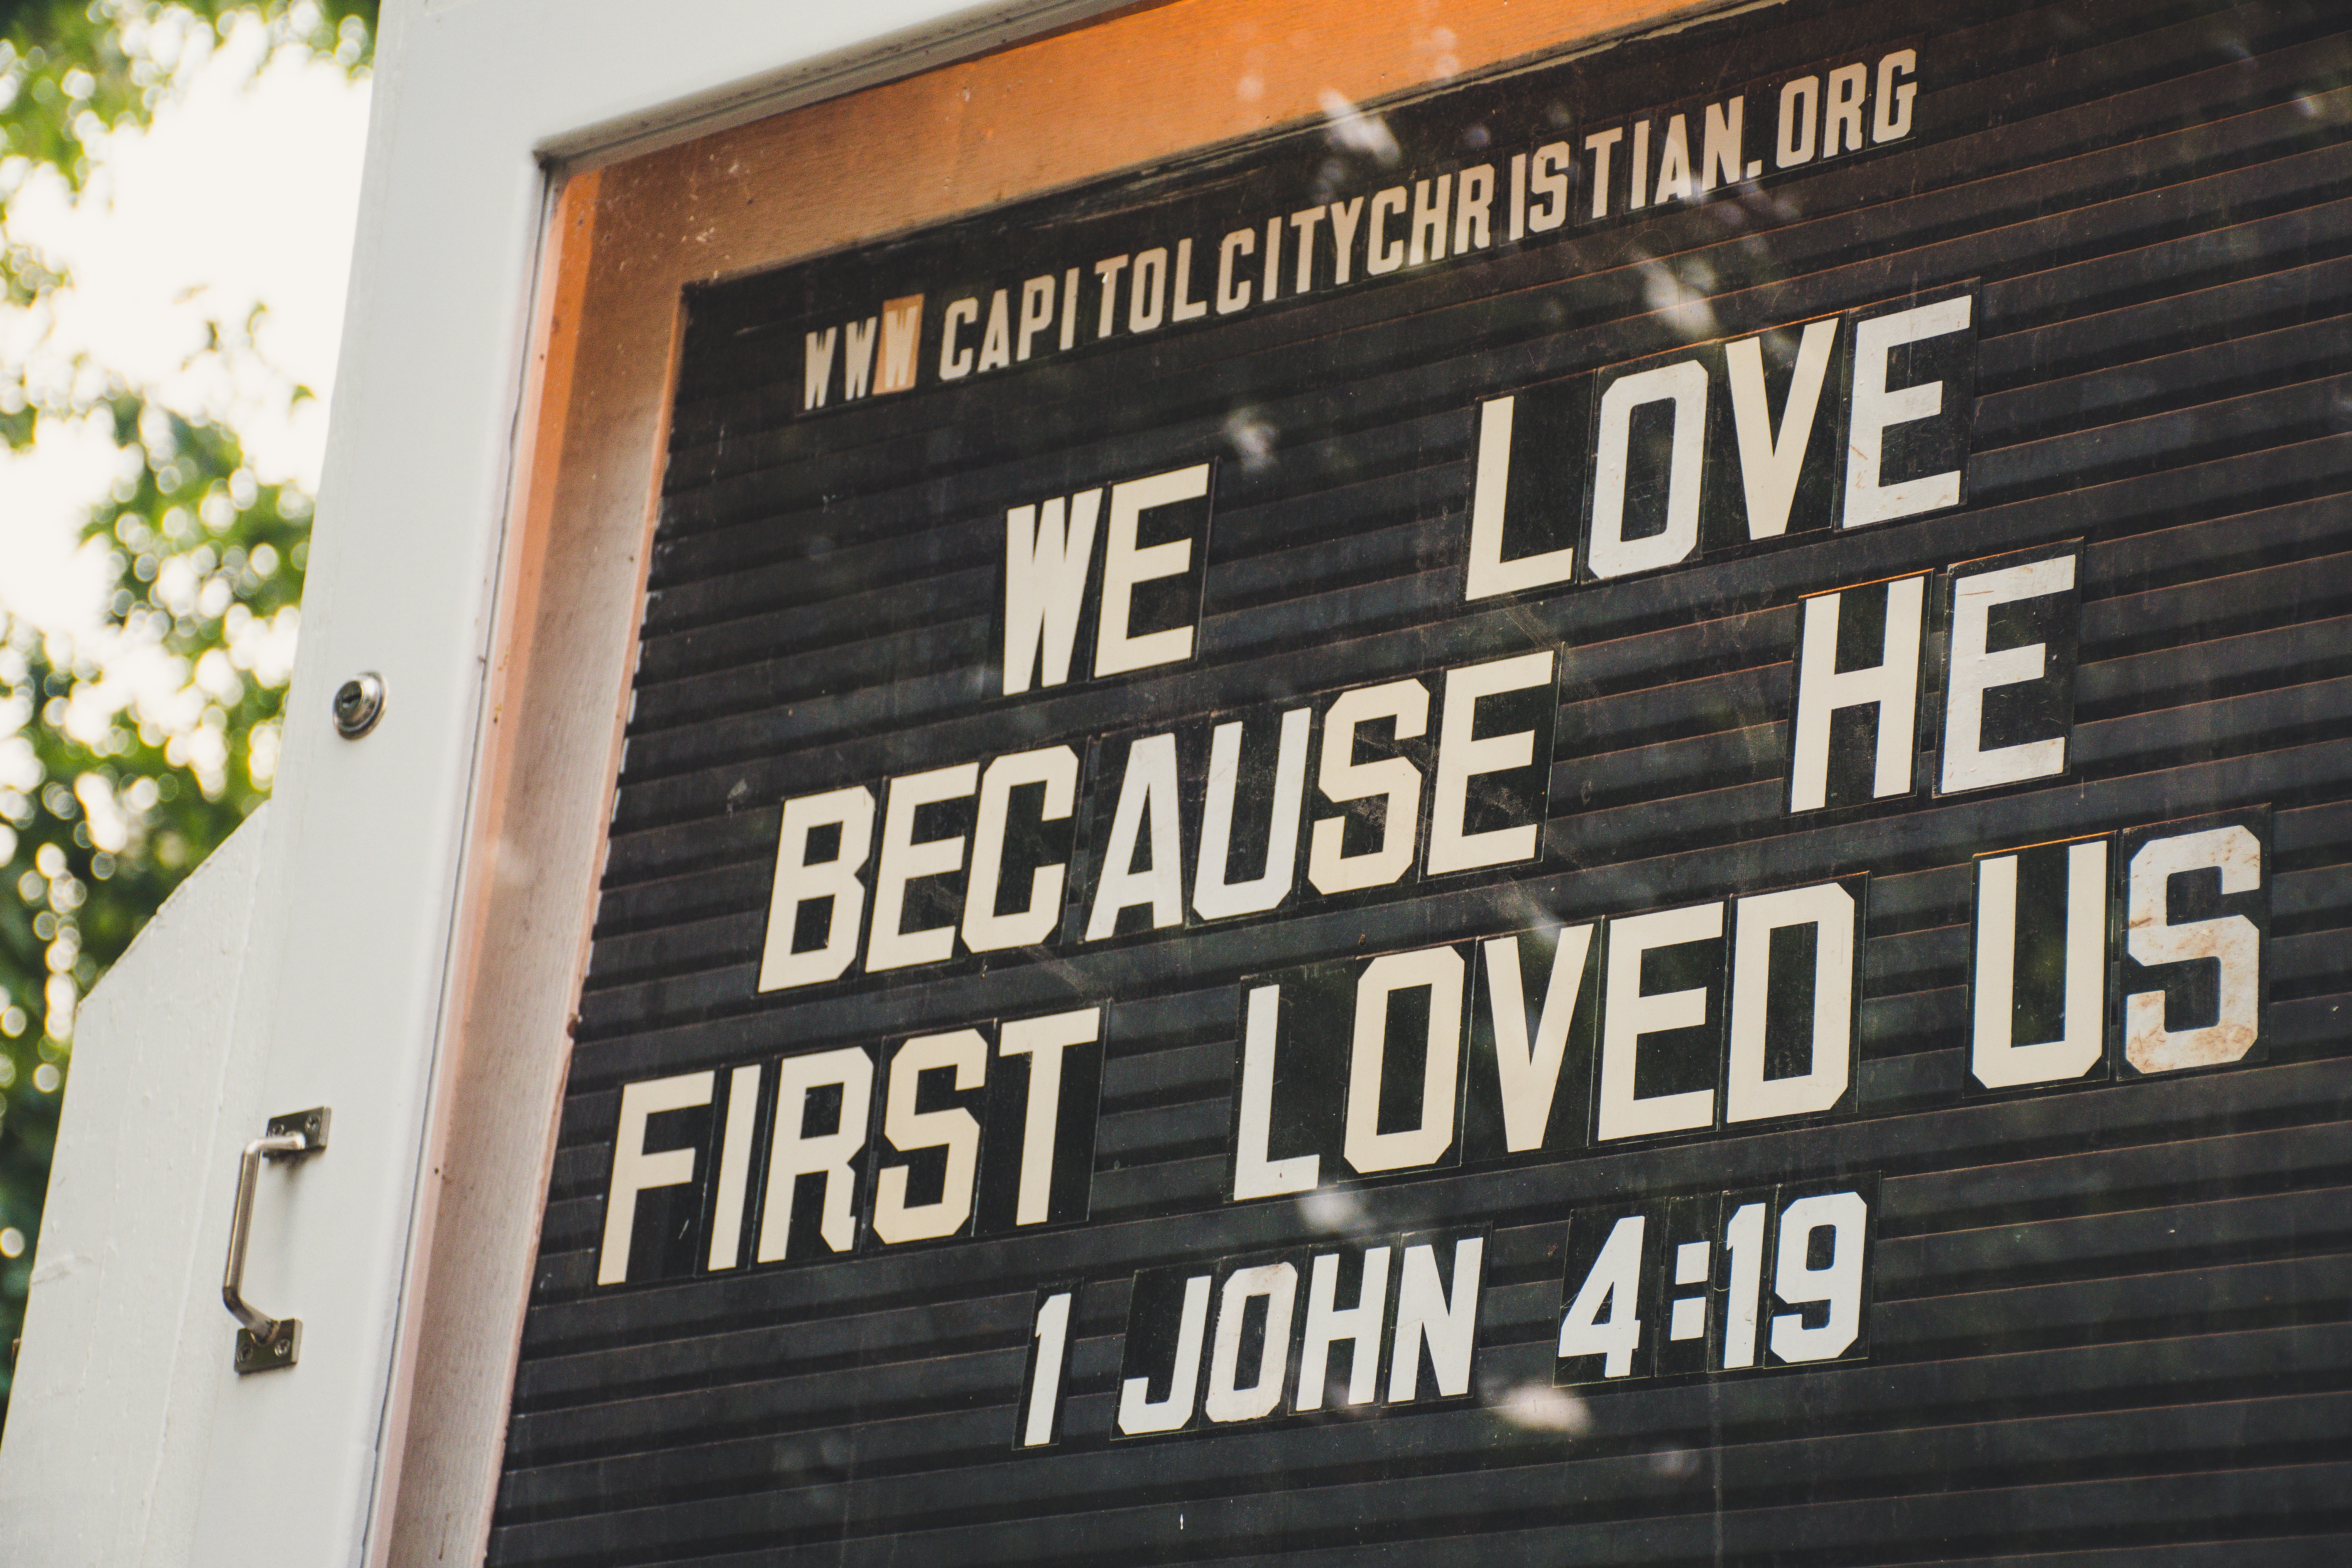
font, text, signage, architecture, building, sign, house, city